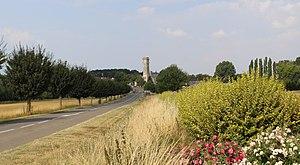
Entrée du village.
Ribécourt-la-Tour est une commune française, située dans le département du Nord en région Hauts-de-France.